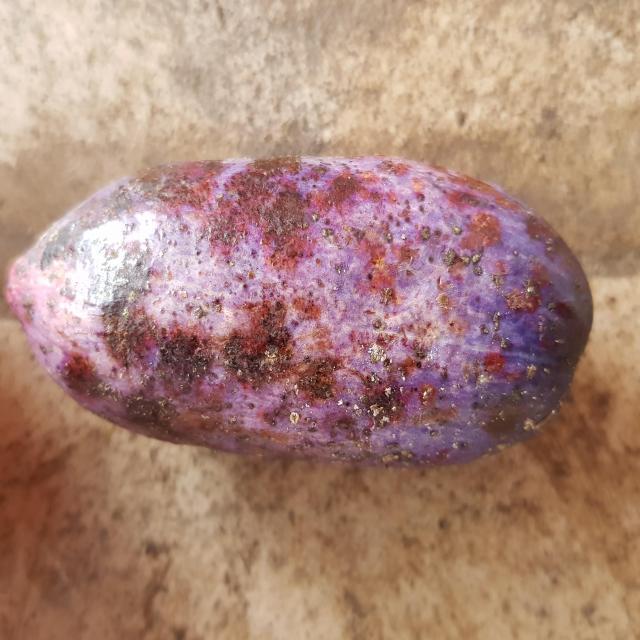
Plum grade: unripe